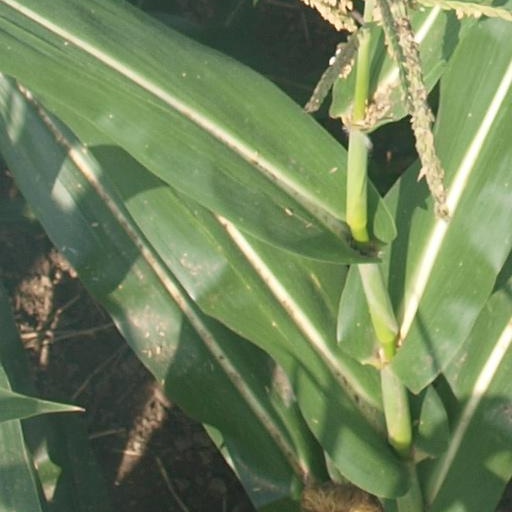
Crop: maize; corn